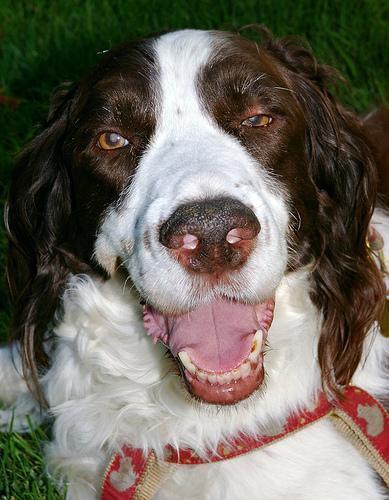
English_springer